Montgomery Worsted Mills

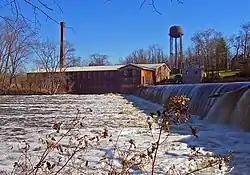
The mills and its dam from across the Wallkill River

The Montgomery Worsted Mills, known today as Montgomery Mills, is along the Wallkill River at the end of Factory Street in the Orange County village of Montgomery, New York. It was one of the earliest efforts to harness the river for industrial purposes.